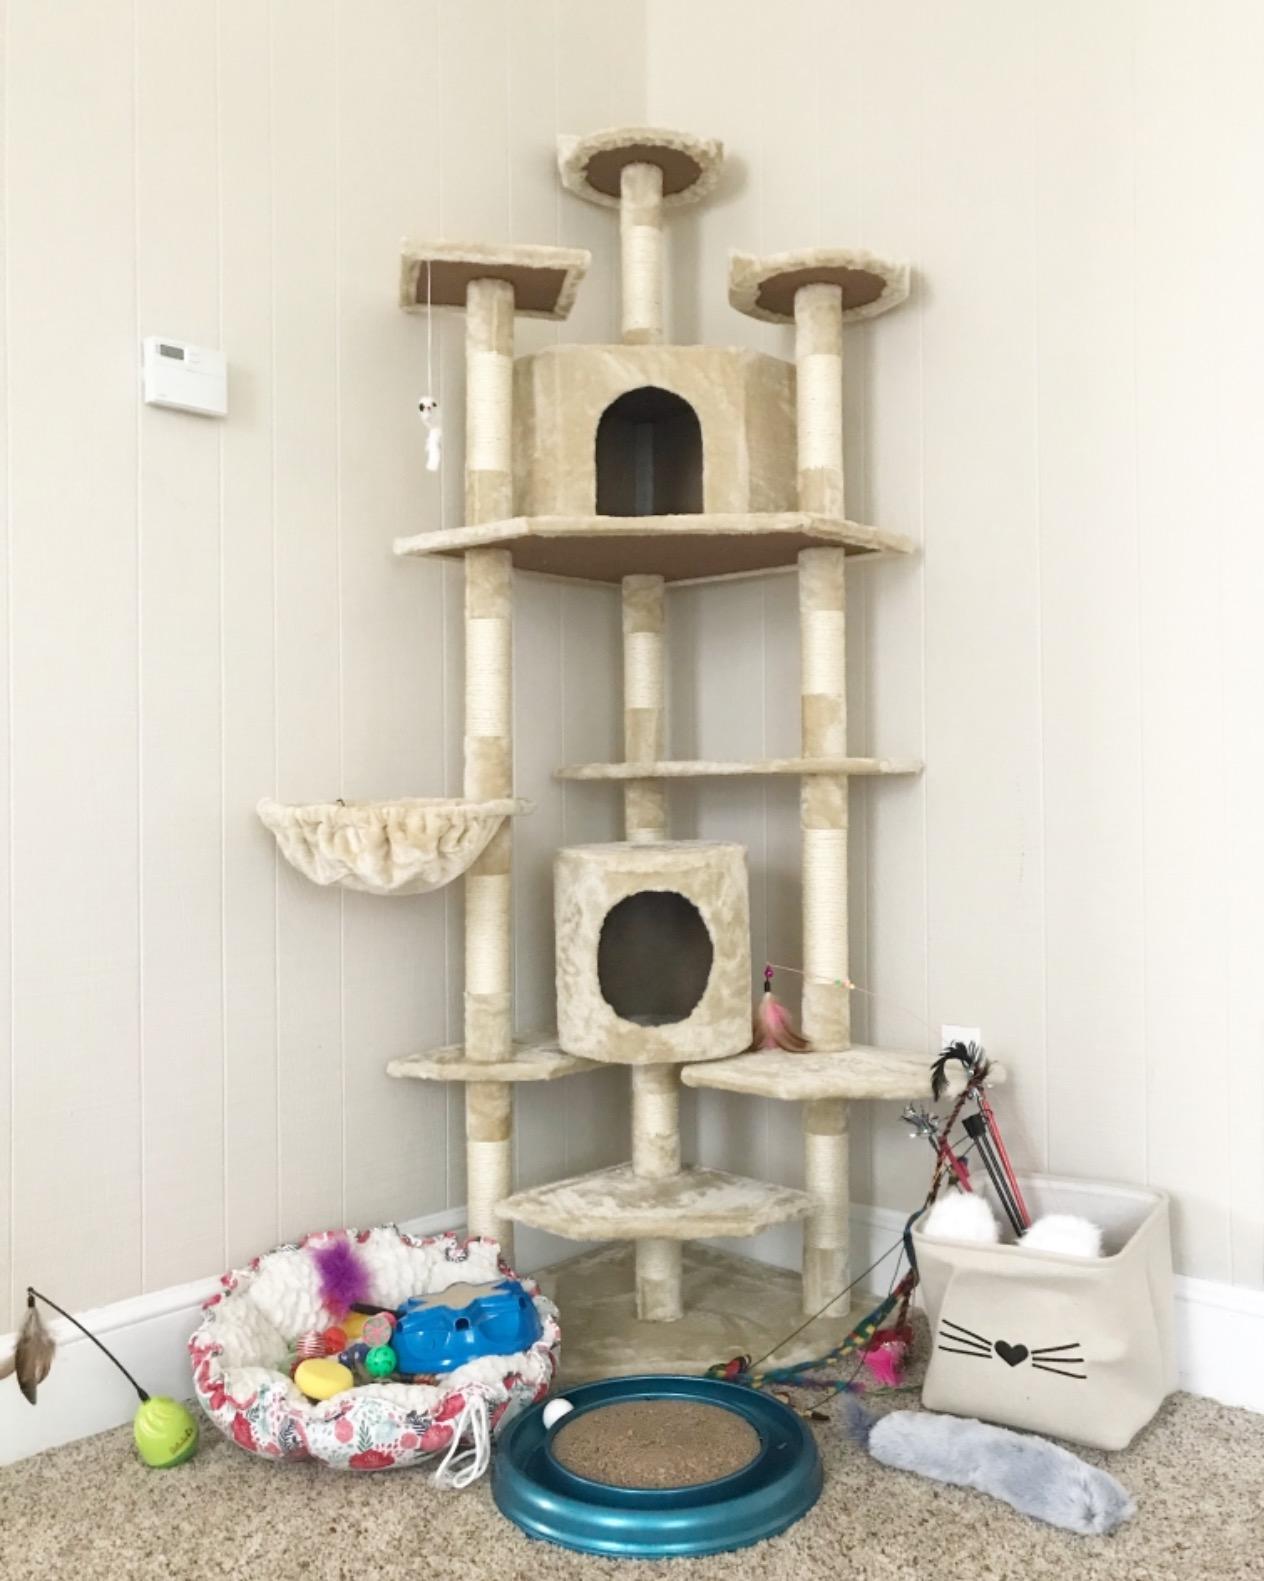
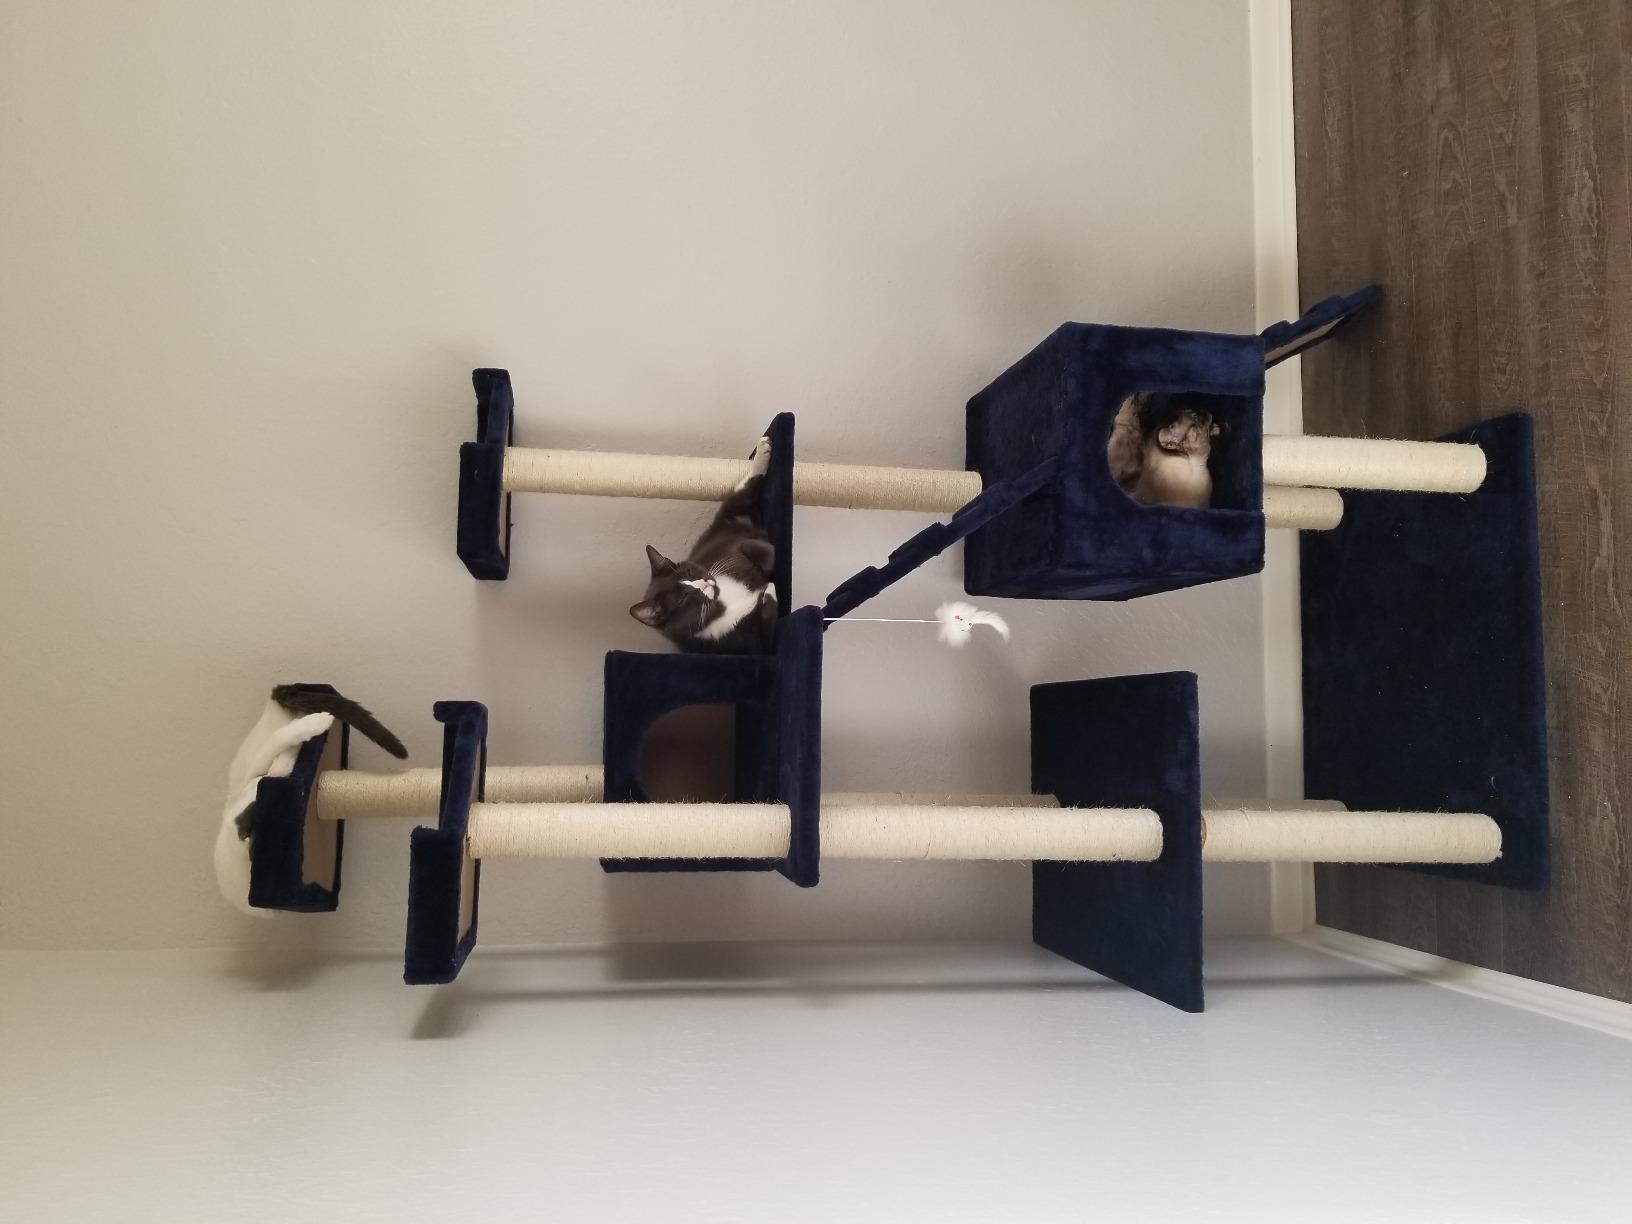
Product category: items_cat tree
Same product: no